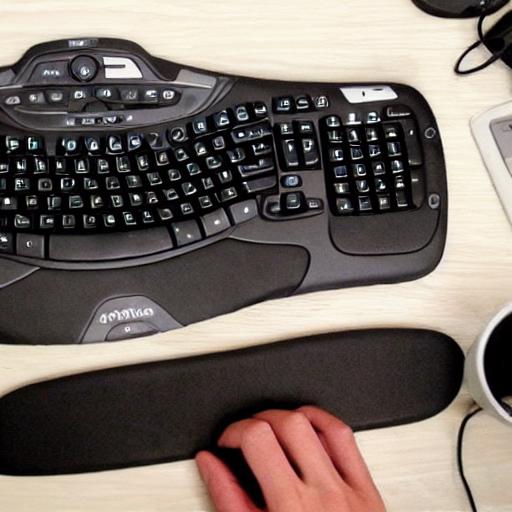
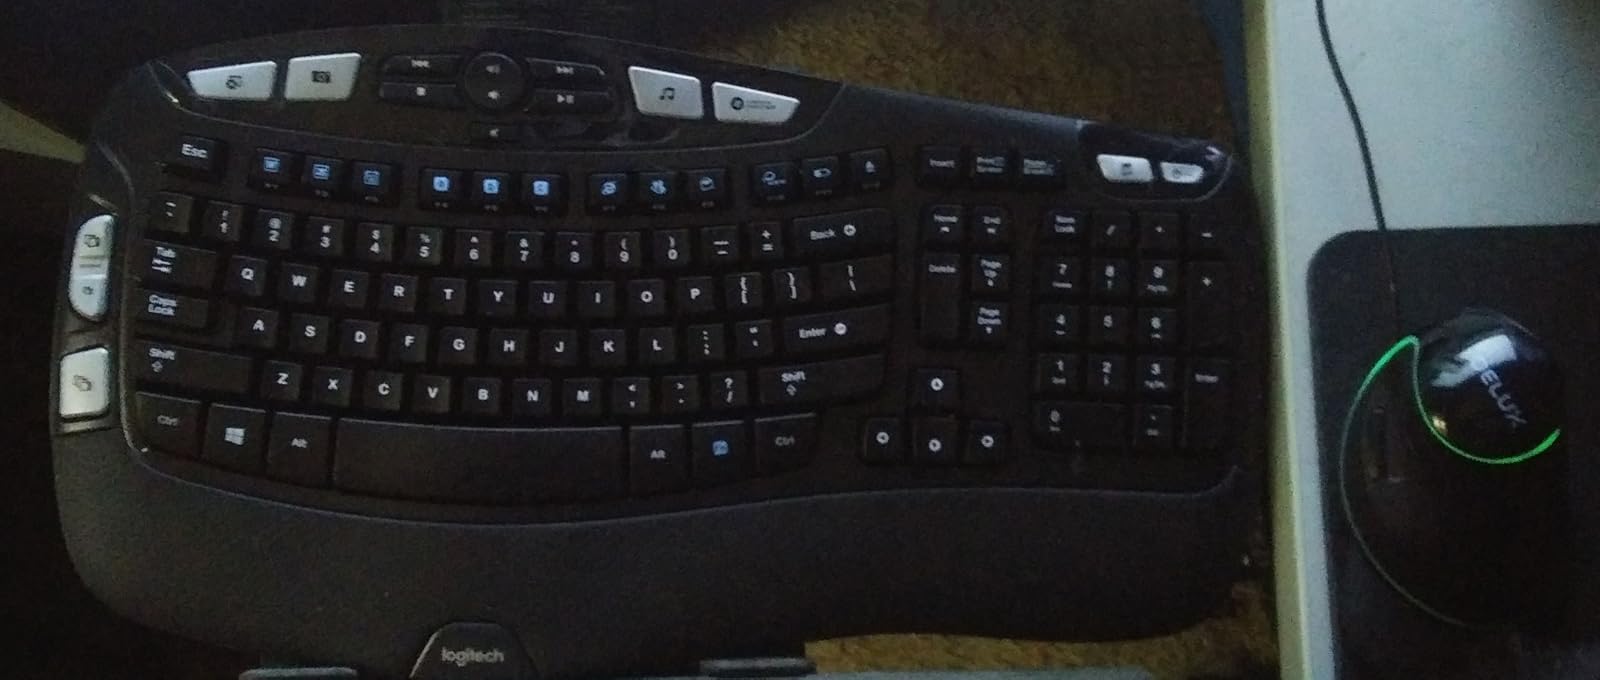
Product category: keyboard
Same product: no